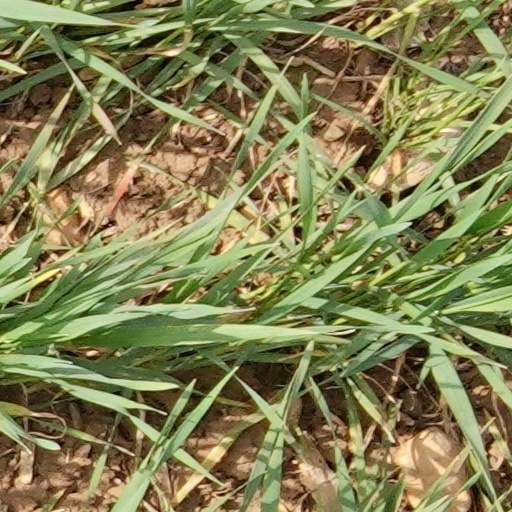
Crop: wheat